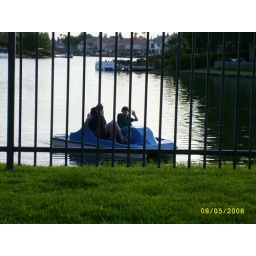
My son (left) and his cousin on the lake in our community.